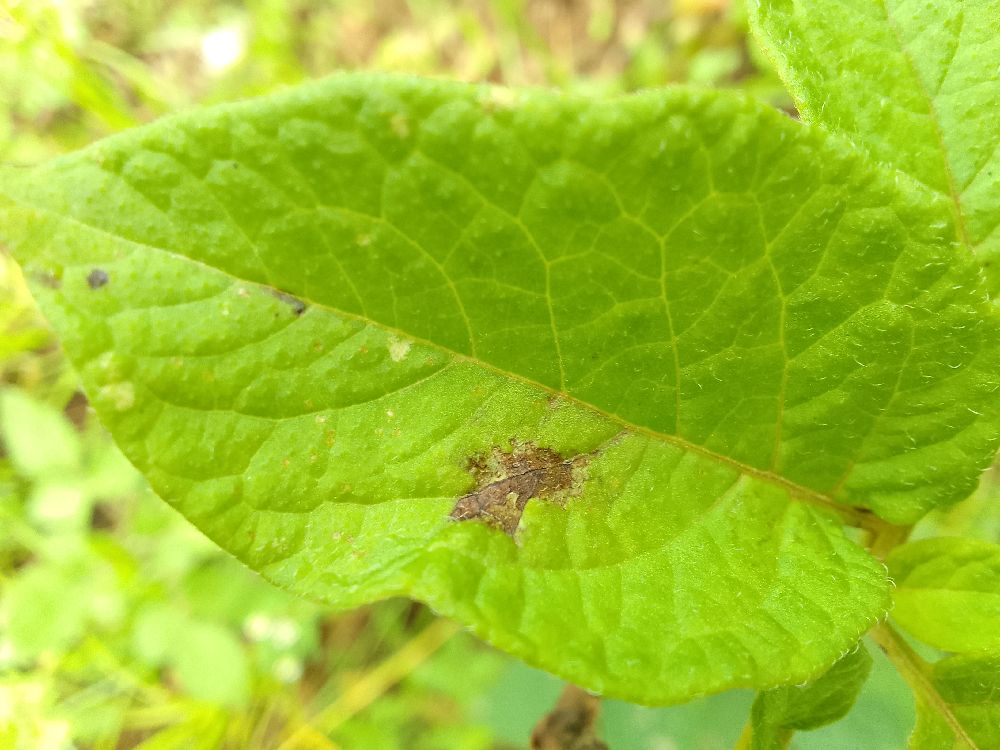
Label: Late blight